Graham Moore (Royal Navy officer)

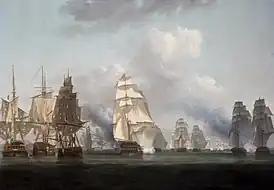
Battle of Tory island on 12 October 1798 by Nicholas Pocock; Moore took part in the action

Moore was promoted to post-captain on 2 April 1794, soon after the start of the Revolutionary War, with command of the 32-gun frigate , in the North Sea and the coast of France. He then commanded the 36-gun frigate from September 1795. In her he took part in the Battle of Tory Island on 12 October 1798, capturing the two days later. In February 1800 he went out to the West Indies, but was invalided home after eighteen months.